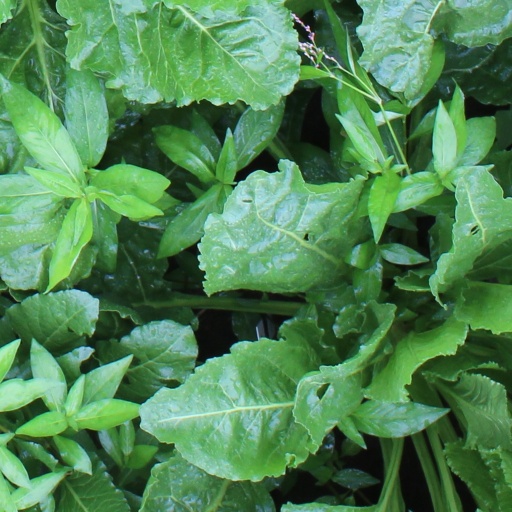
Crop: sugar beet